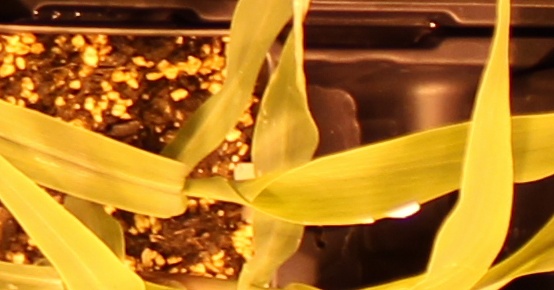
Label: Corn